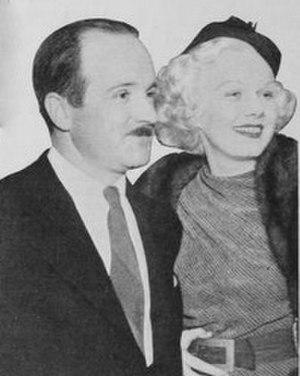
Harold Rosson, ou Harold G. Rosson, est un directeur de la photographie américain, né le 6 avril 1895 à New York et mort le 6 septembre 1988 à Palm Beach.